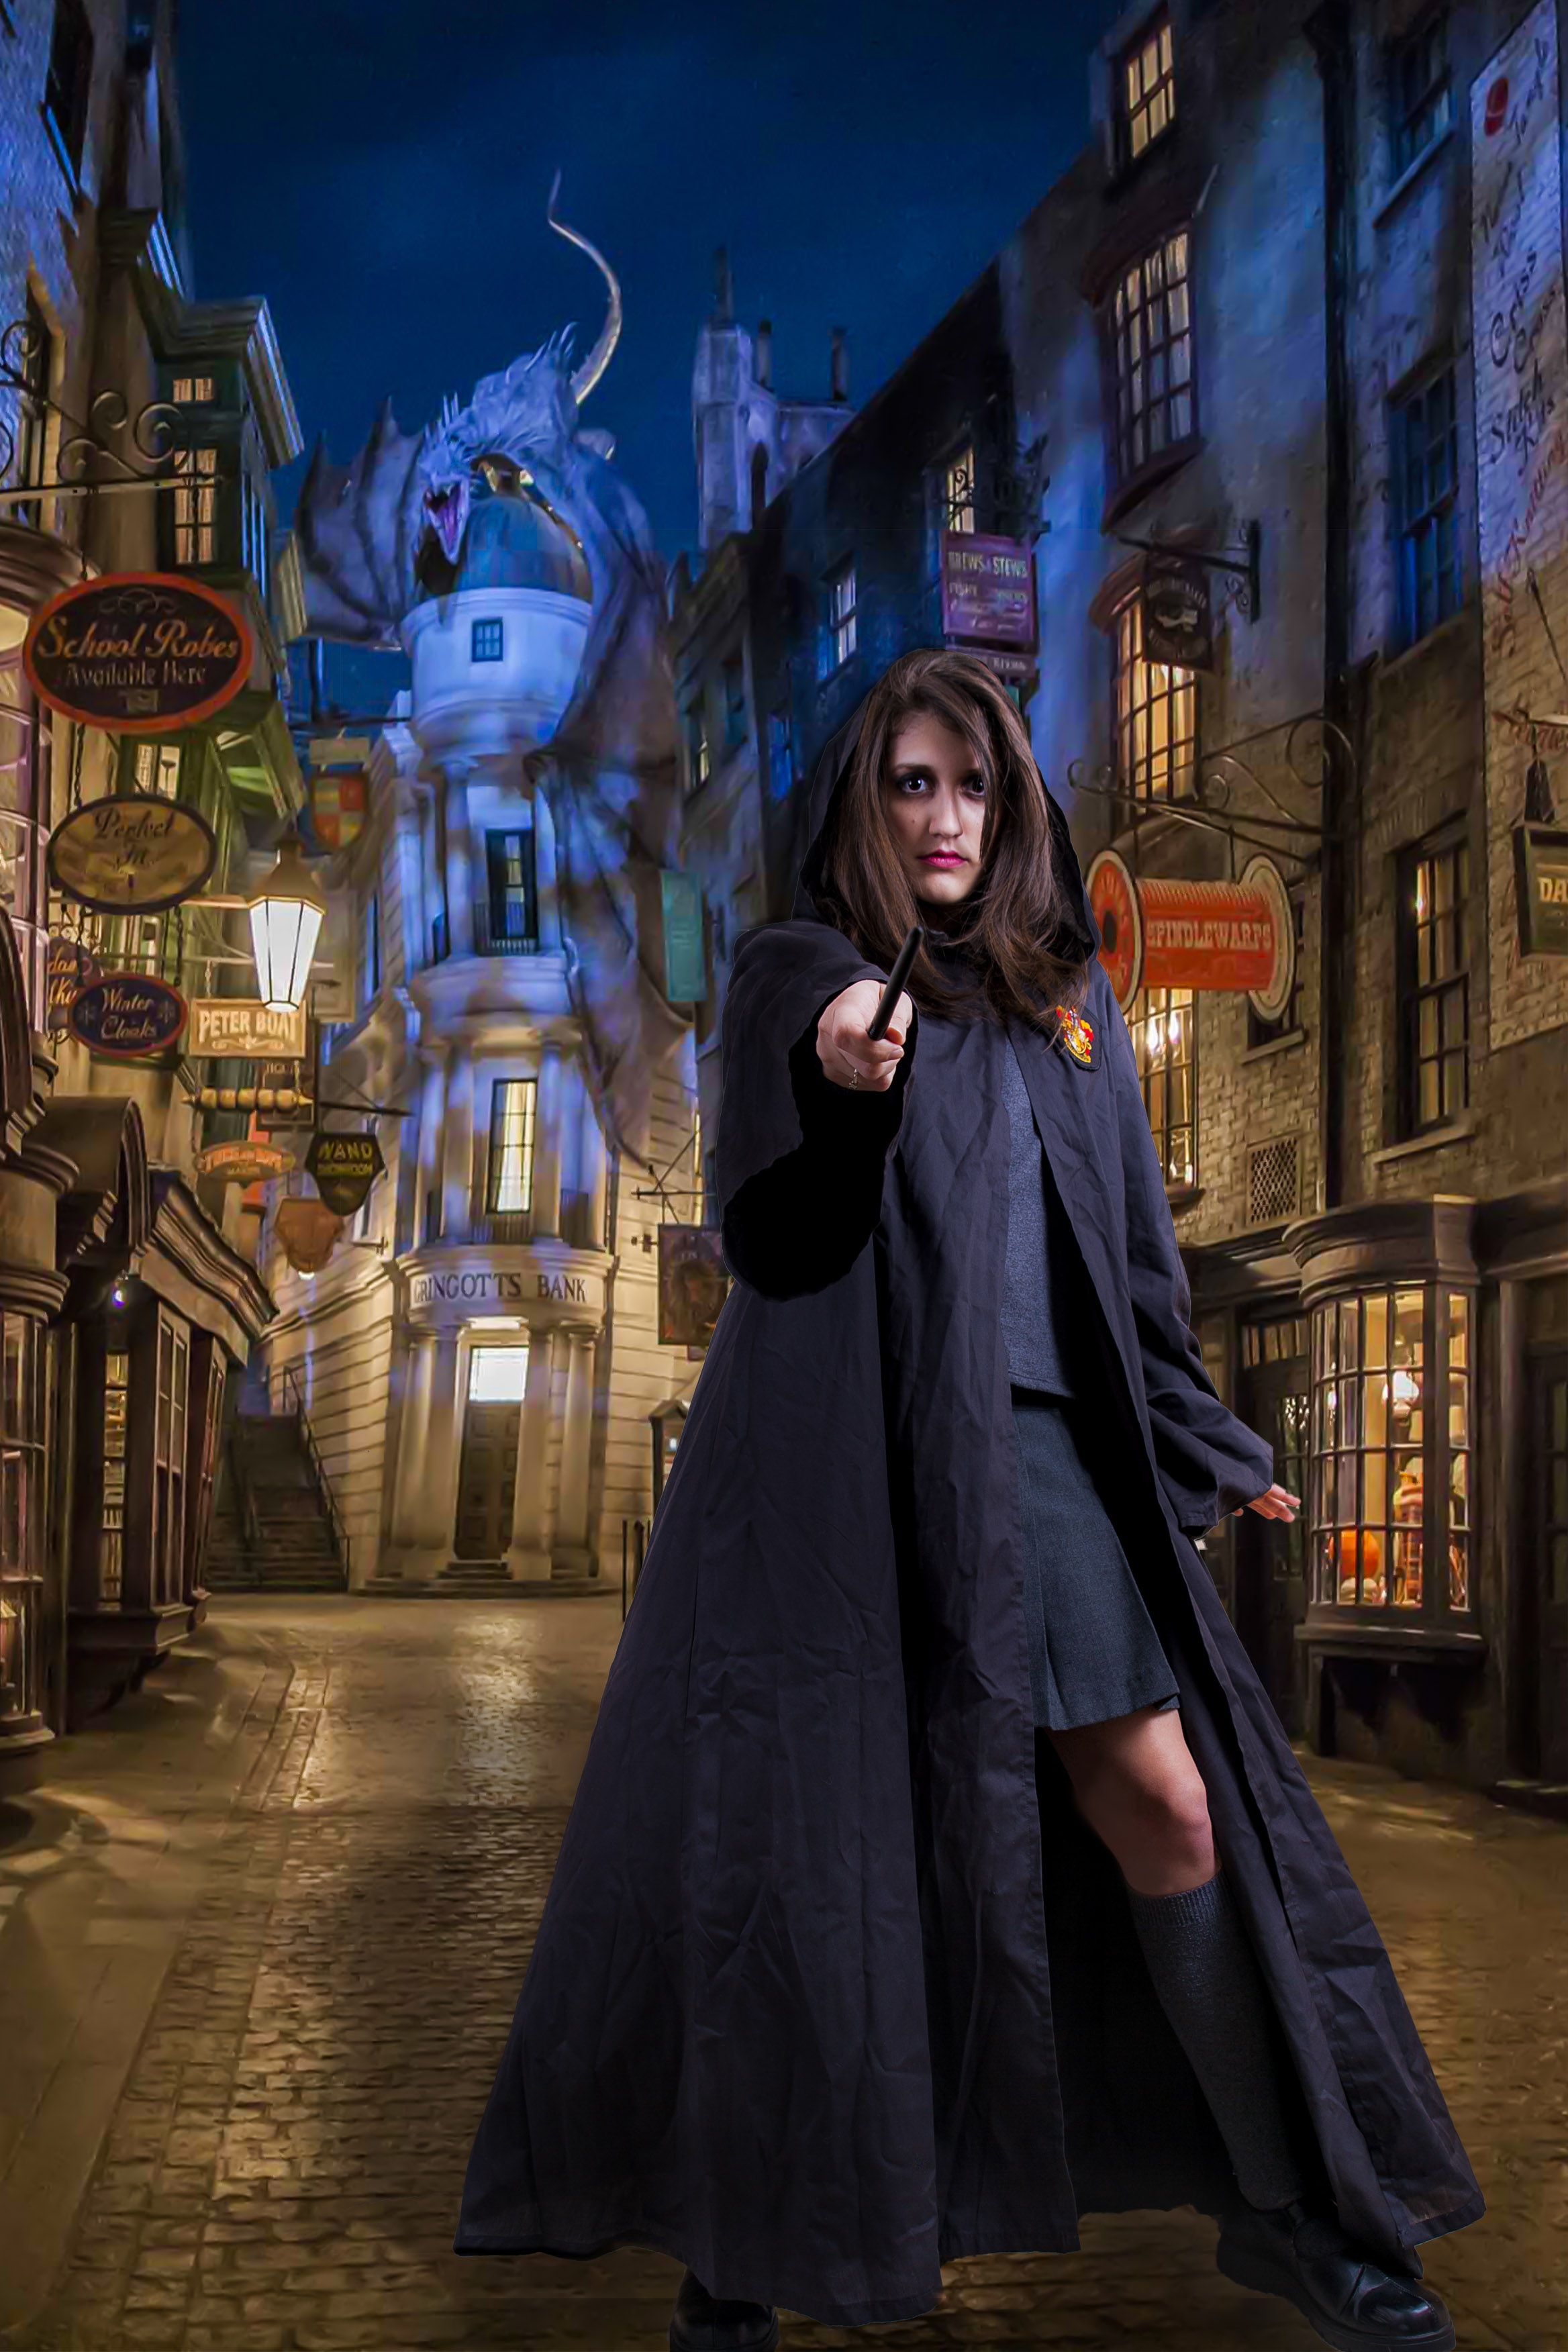
woman, road, street, night, clothing, florida, screenshot, harry potter world, universal orlando, magic stick